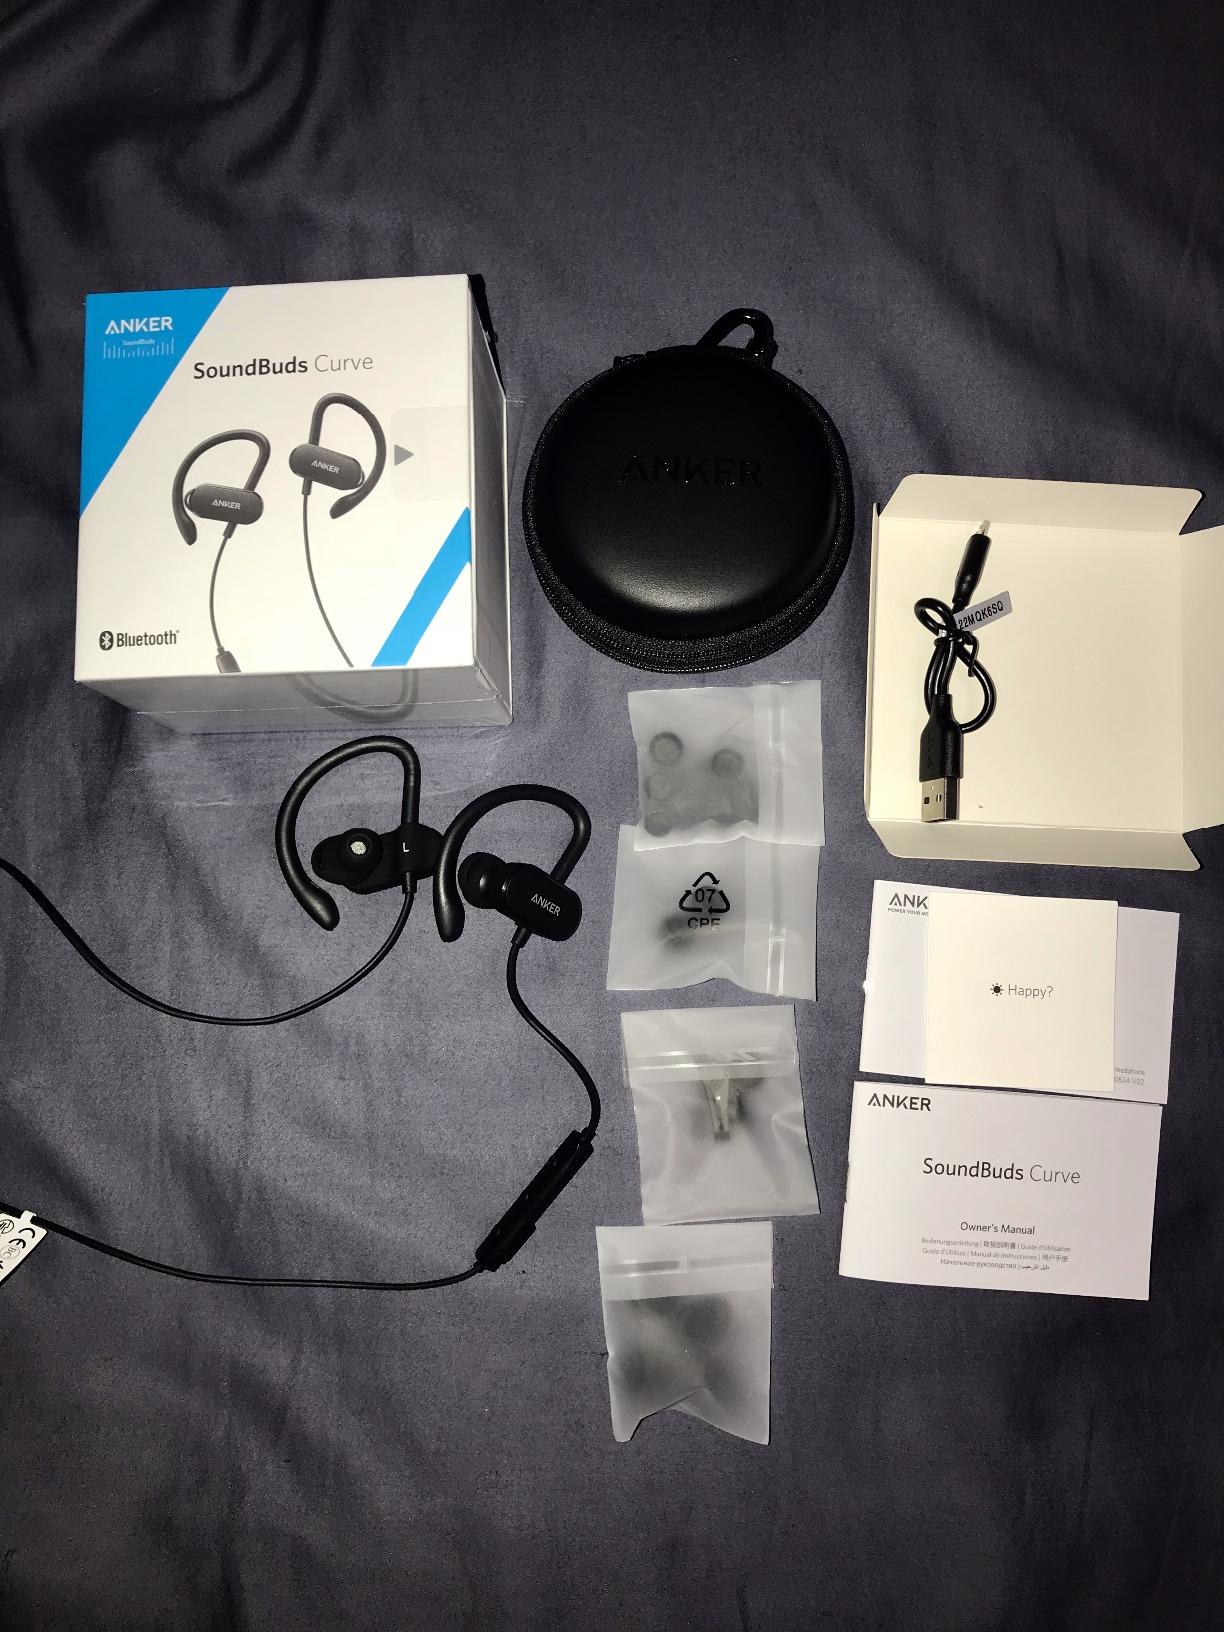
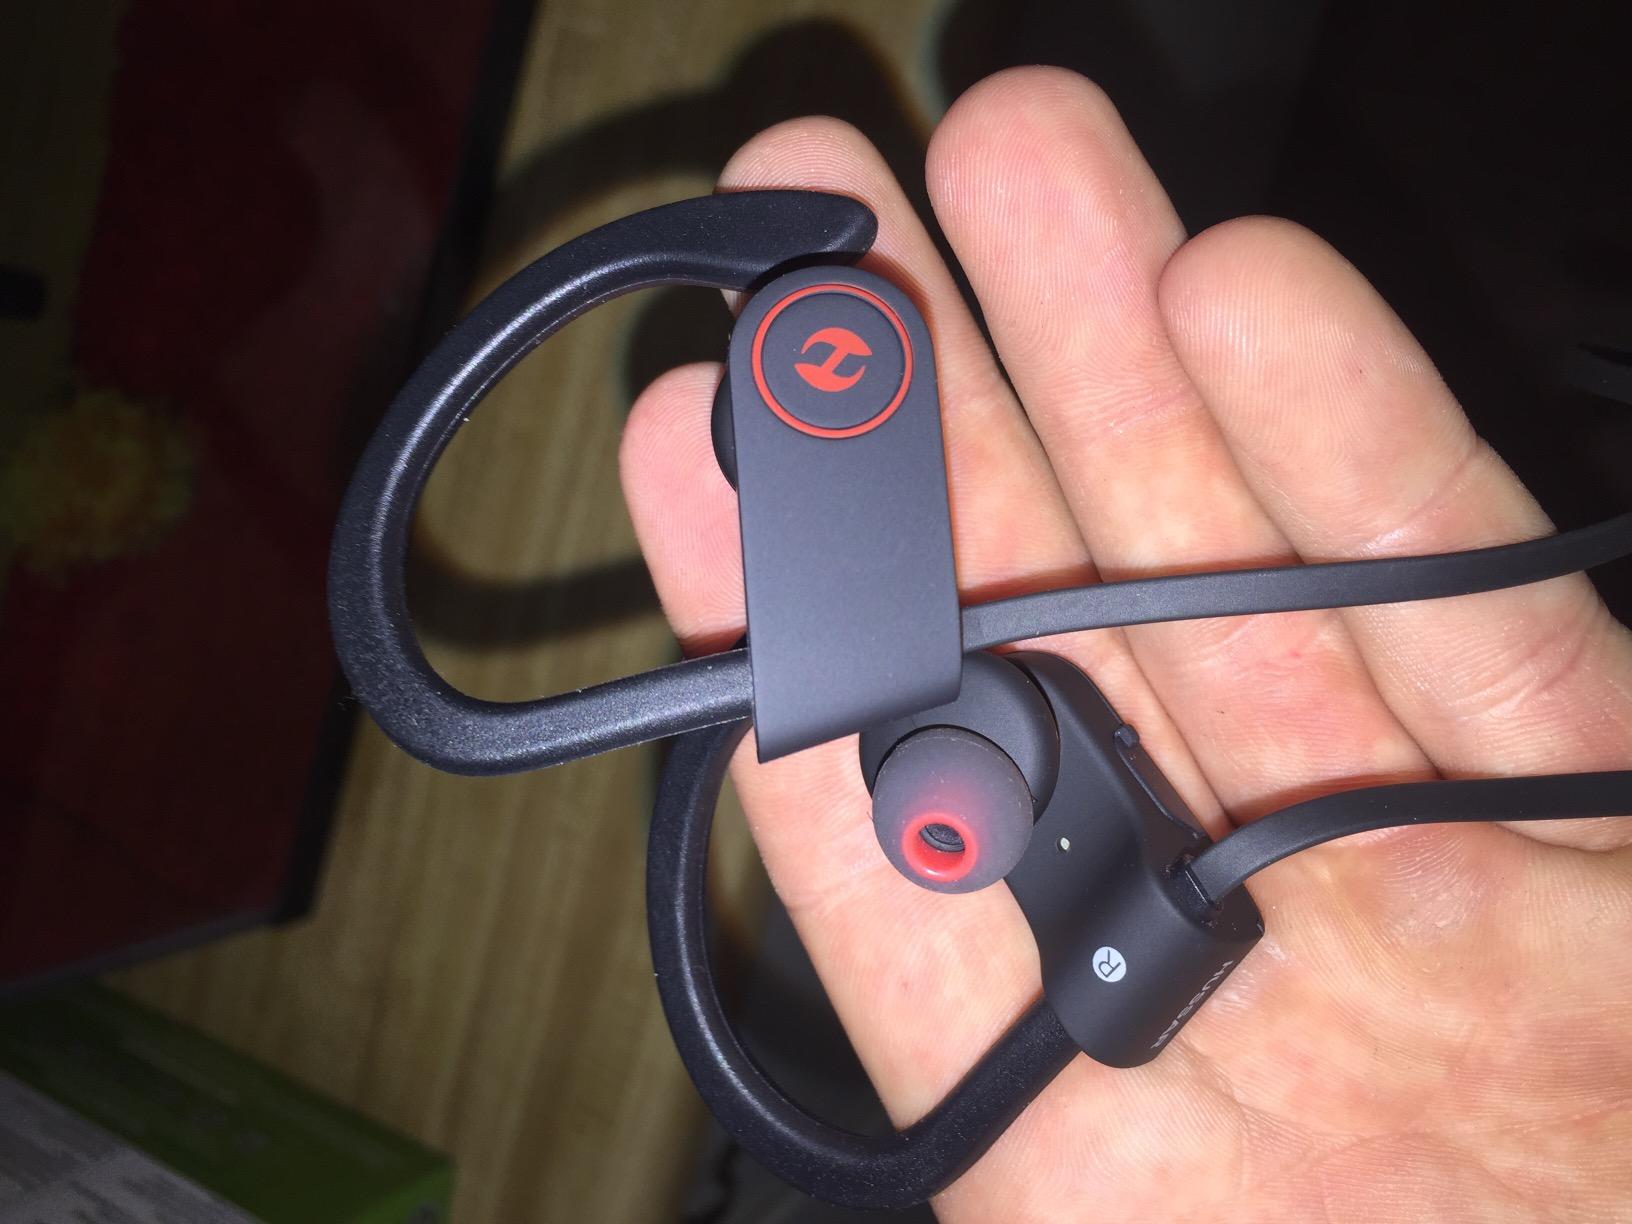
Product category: headphones
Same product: no